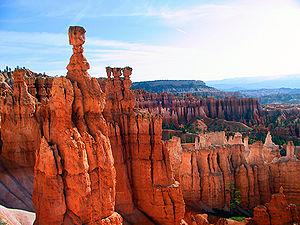
Des canyons aux étoiles... est une œuvre d'Olivier Messiaen pour piano solo, cor, xylorimba, glockenspiel et orchestre, écrite à la suite d'un voyage dans l'Utah et orchestrée entre 1971 et 1974 sur commande d'Alice Tully. Elle comporte trois parties et douze mouvements.